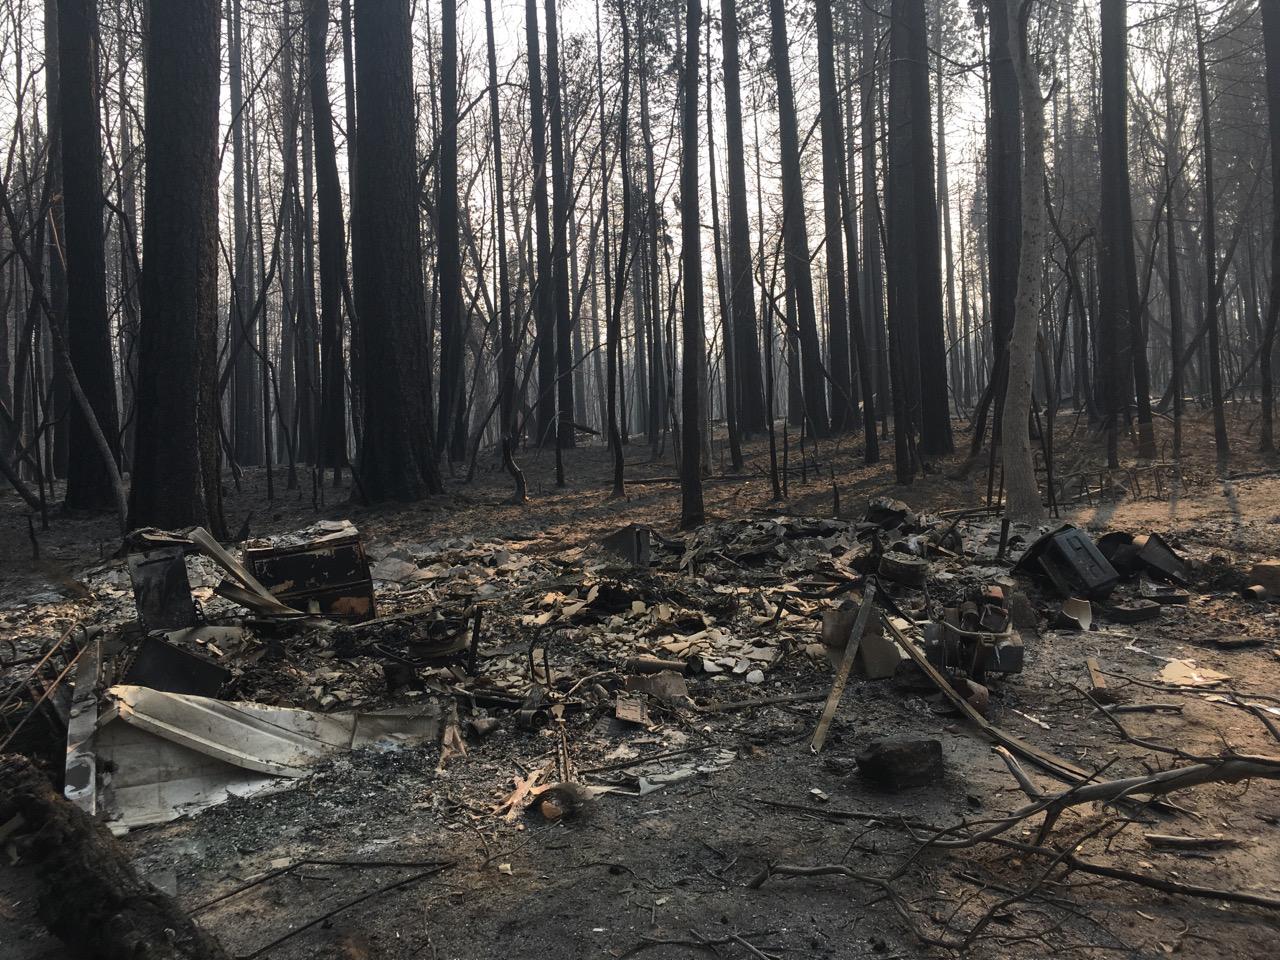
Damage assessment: destroyed